Besse, Isère

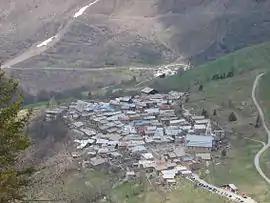
A general view of Besse

Besse is a commune in the Isère department in southeastern France.